Vlatko Bogdanovski

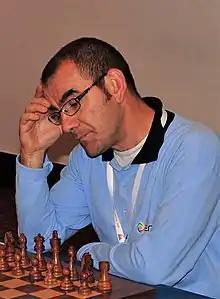
GM Vlatko Bogdanovski, European Chess Team Championship Warsaw 2013

Vlatko Bogdanovski (born 31 December 1964 in Yugoslavia). is a chess player from North Macedonia who was a FIDE Trainer and chess grandmaster. He received the international master title in 1988 and chess grandmaster title in 1993.